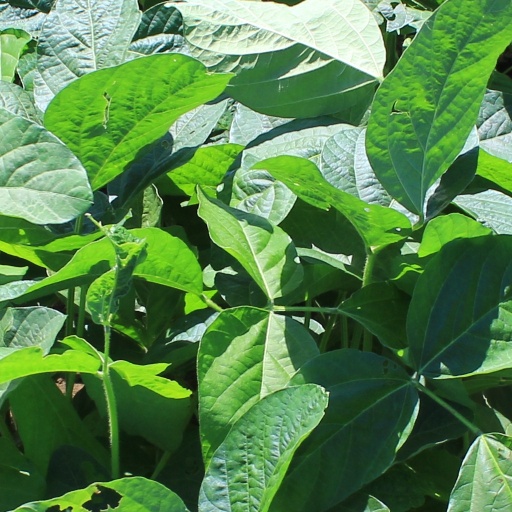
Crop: soybean